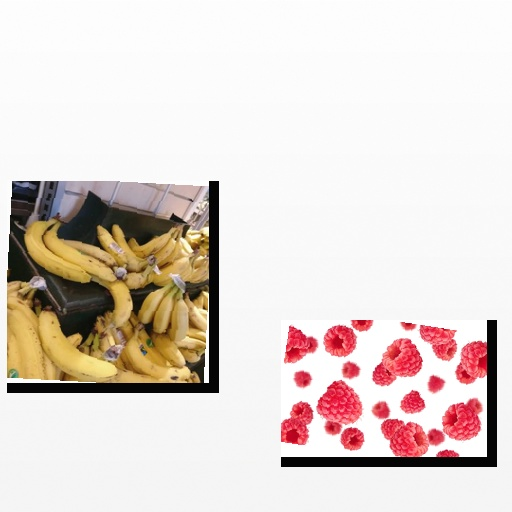
Food items: raspberry, banana